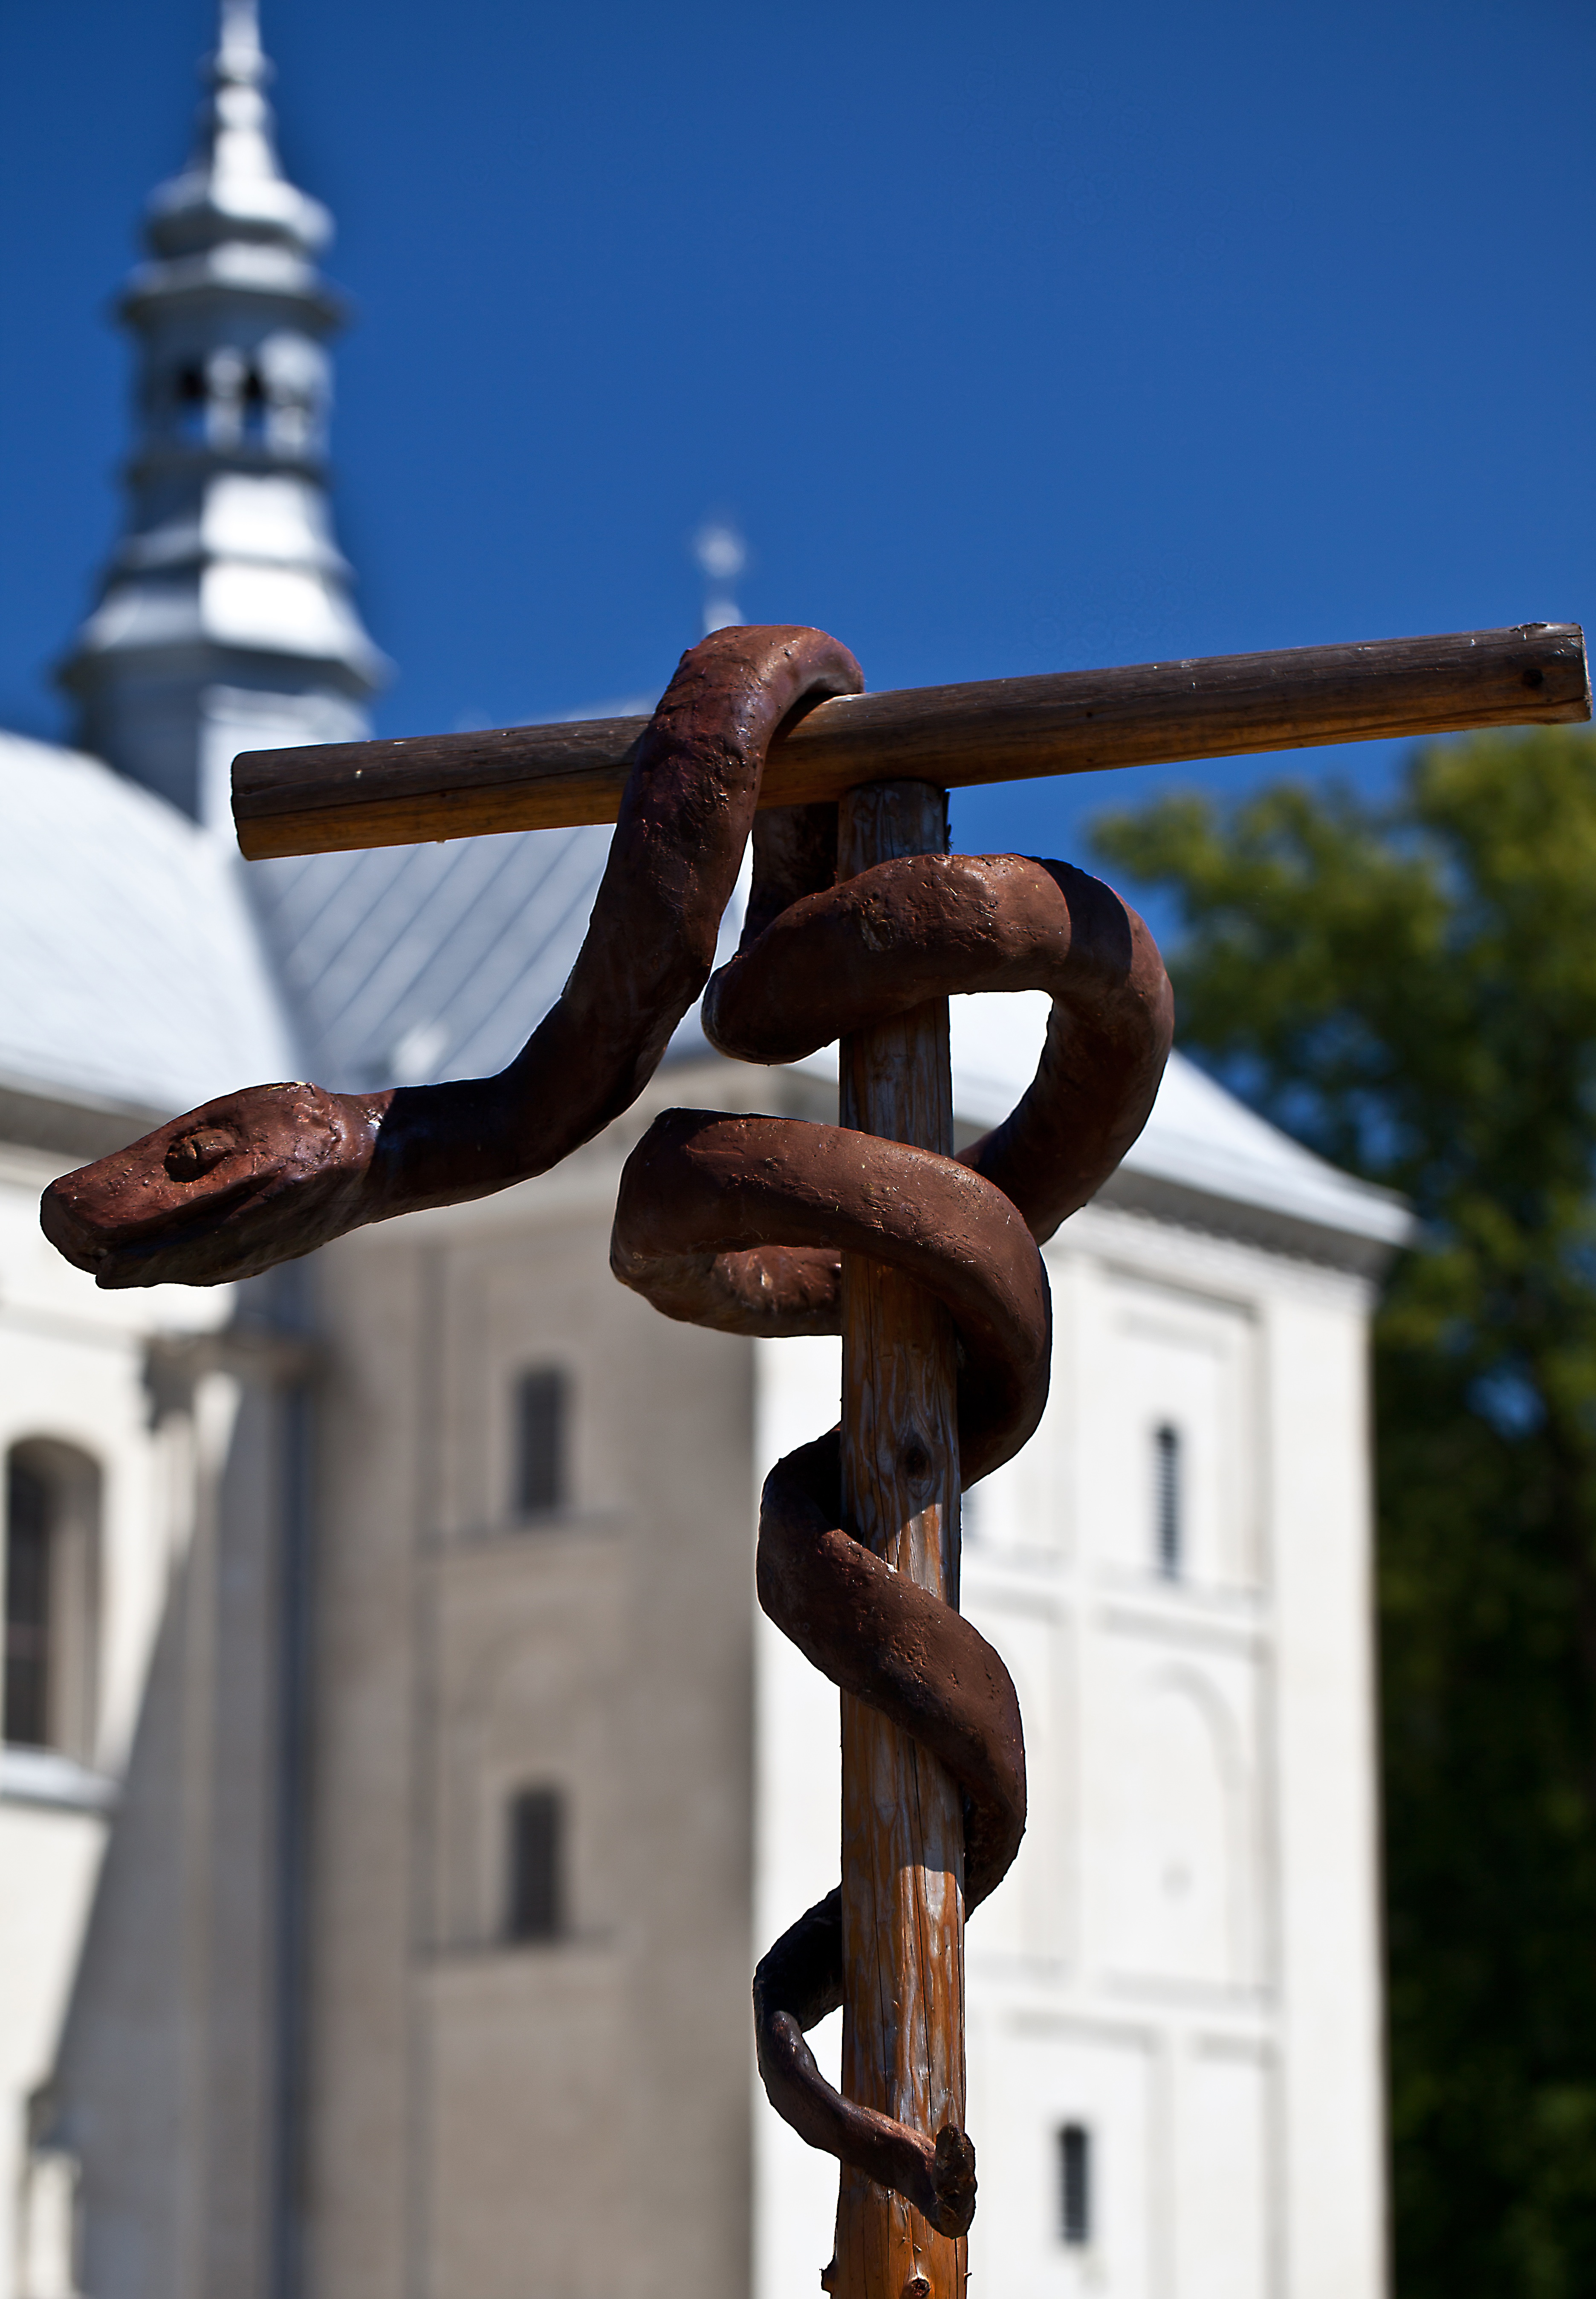
monument, statue, symbol, church, street light, lighting, temptation, sculpture, art, figure, snake, light fixture, parable, the background, the art of, old testament, accent religious